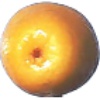
Label: kumquats